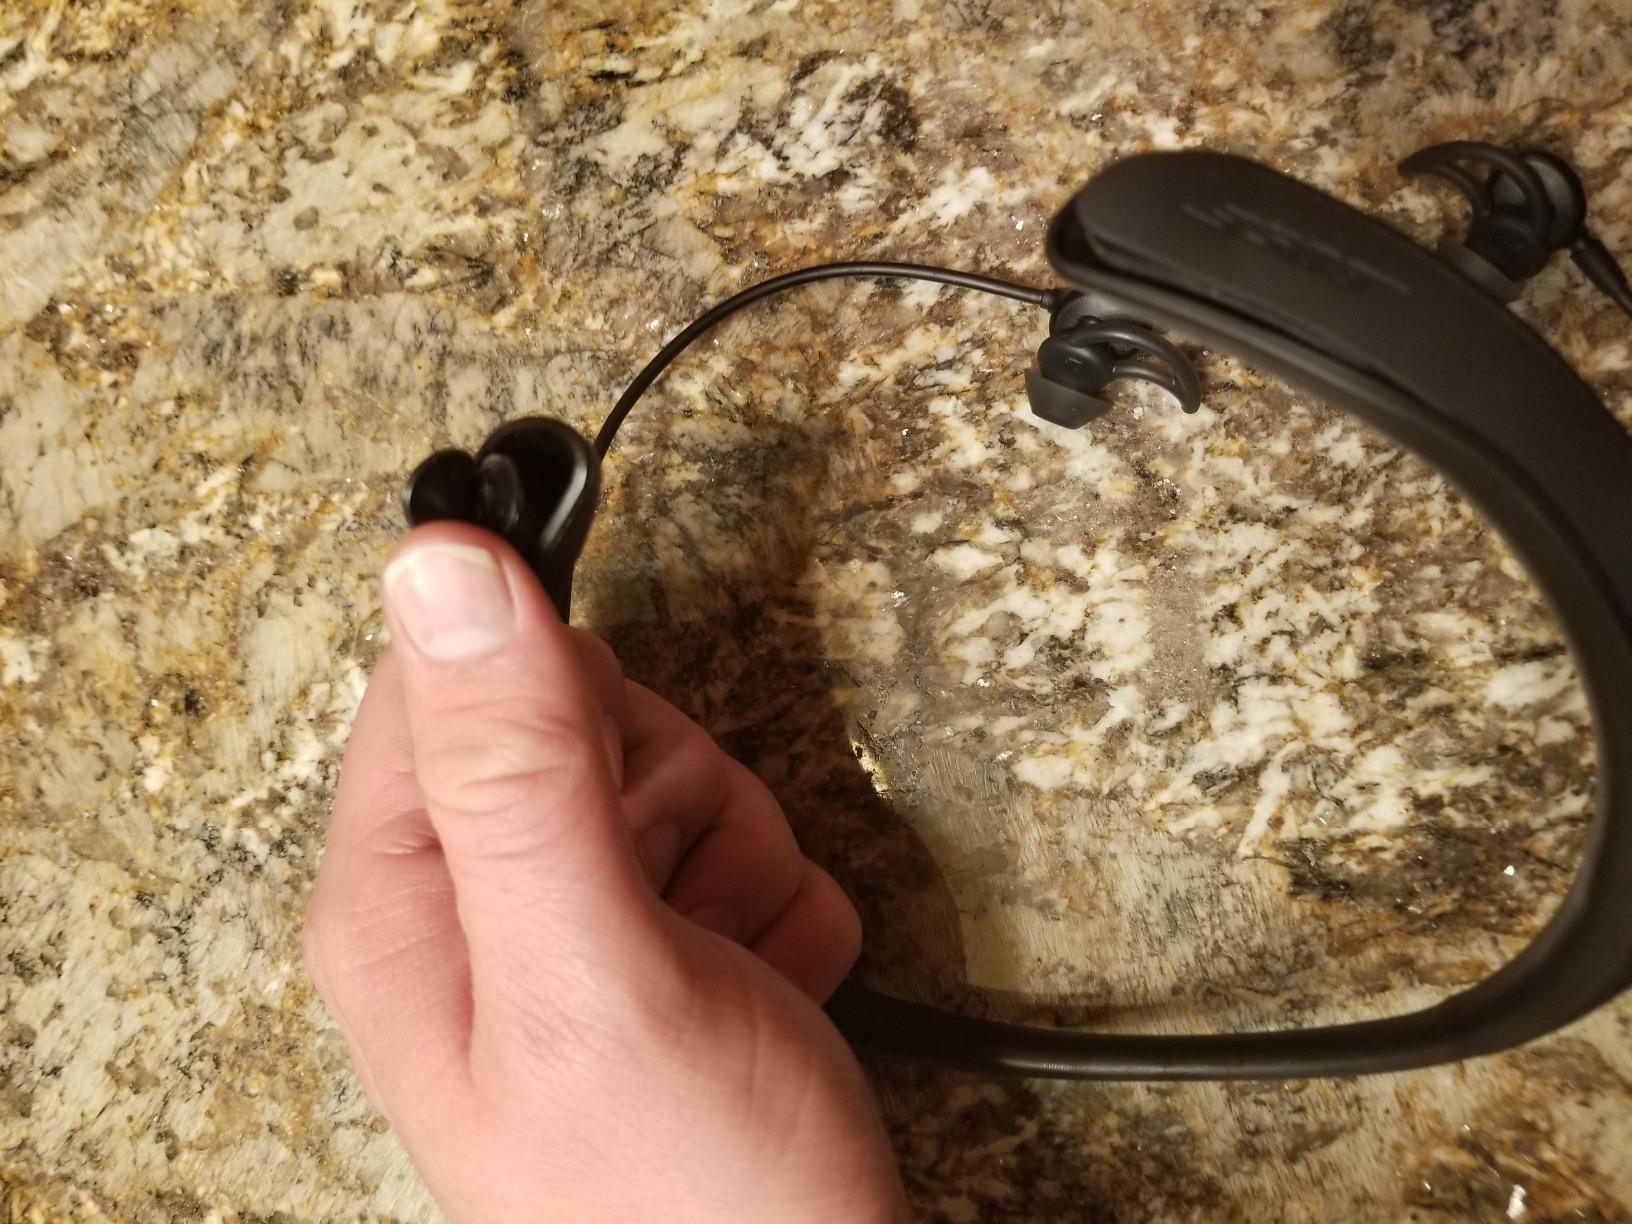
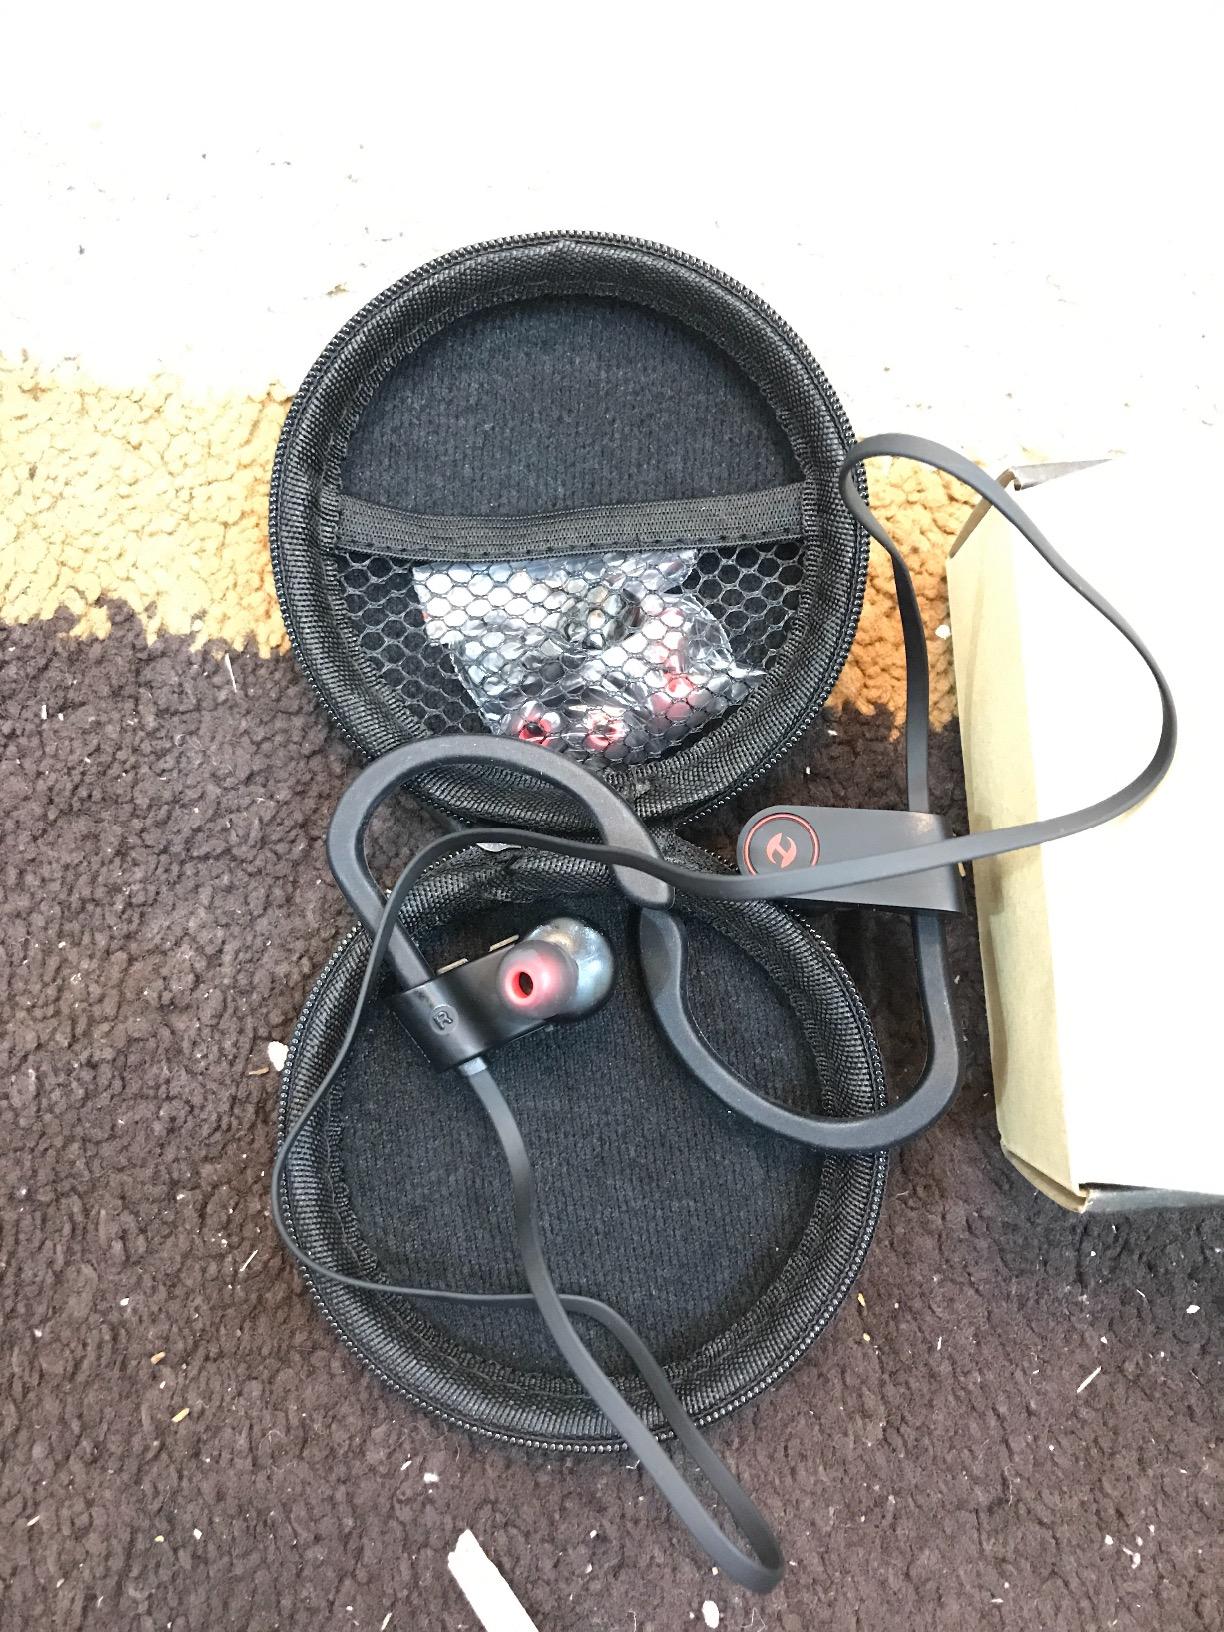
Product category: headphones
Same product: no